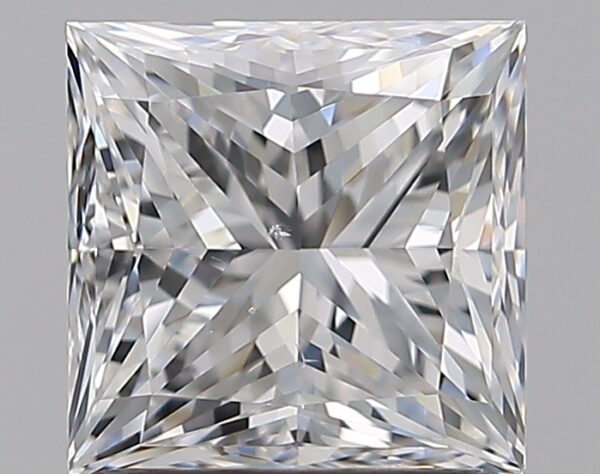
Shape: princess
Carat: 1.71
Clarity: VS2
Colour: E
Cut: GD
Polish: EX
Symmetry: VG
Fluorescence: N
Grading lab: GIA
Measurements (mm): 6.28 x 6.23 x 4.91